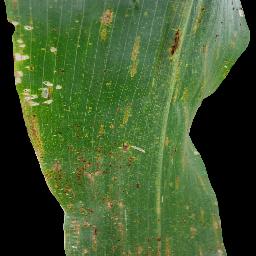
Label: Corn_(Maize)___Common_Rust